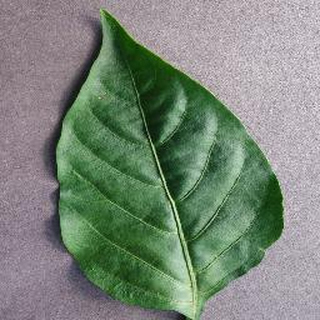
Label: healthy_bell_pepper